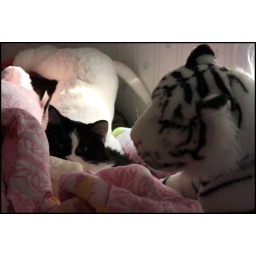
Our black and white kitty, Furby, nestled in the covers of JoAnna's bed this morning - with a friend.